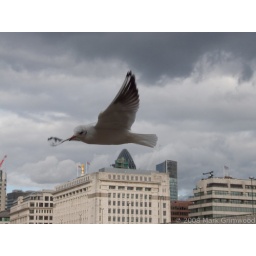
And when the skies went dark over London, the great birds started to descend from the clouds